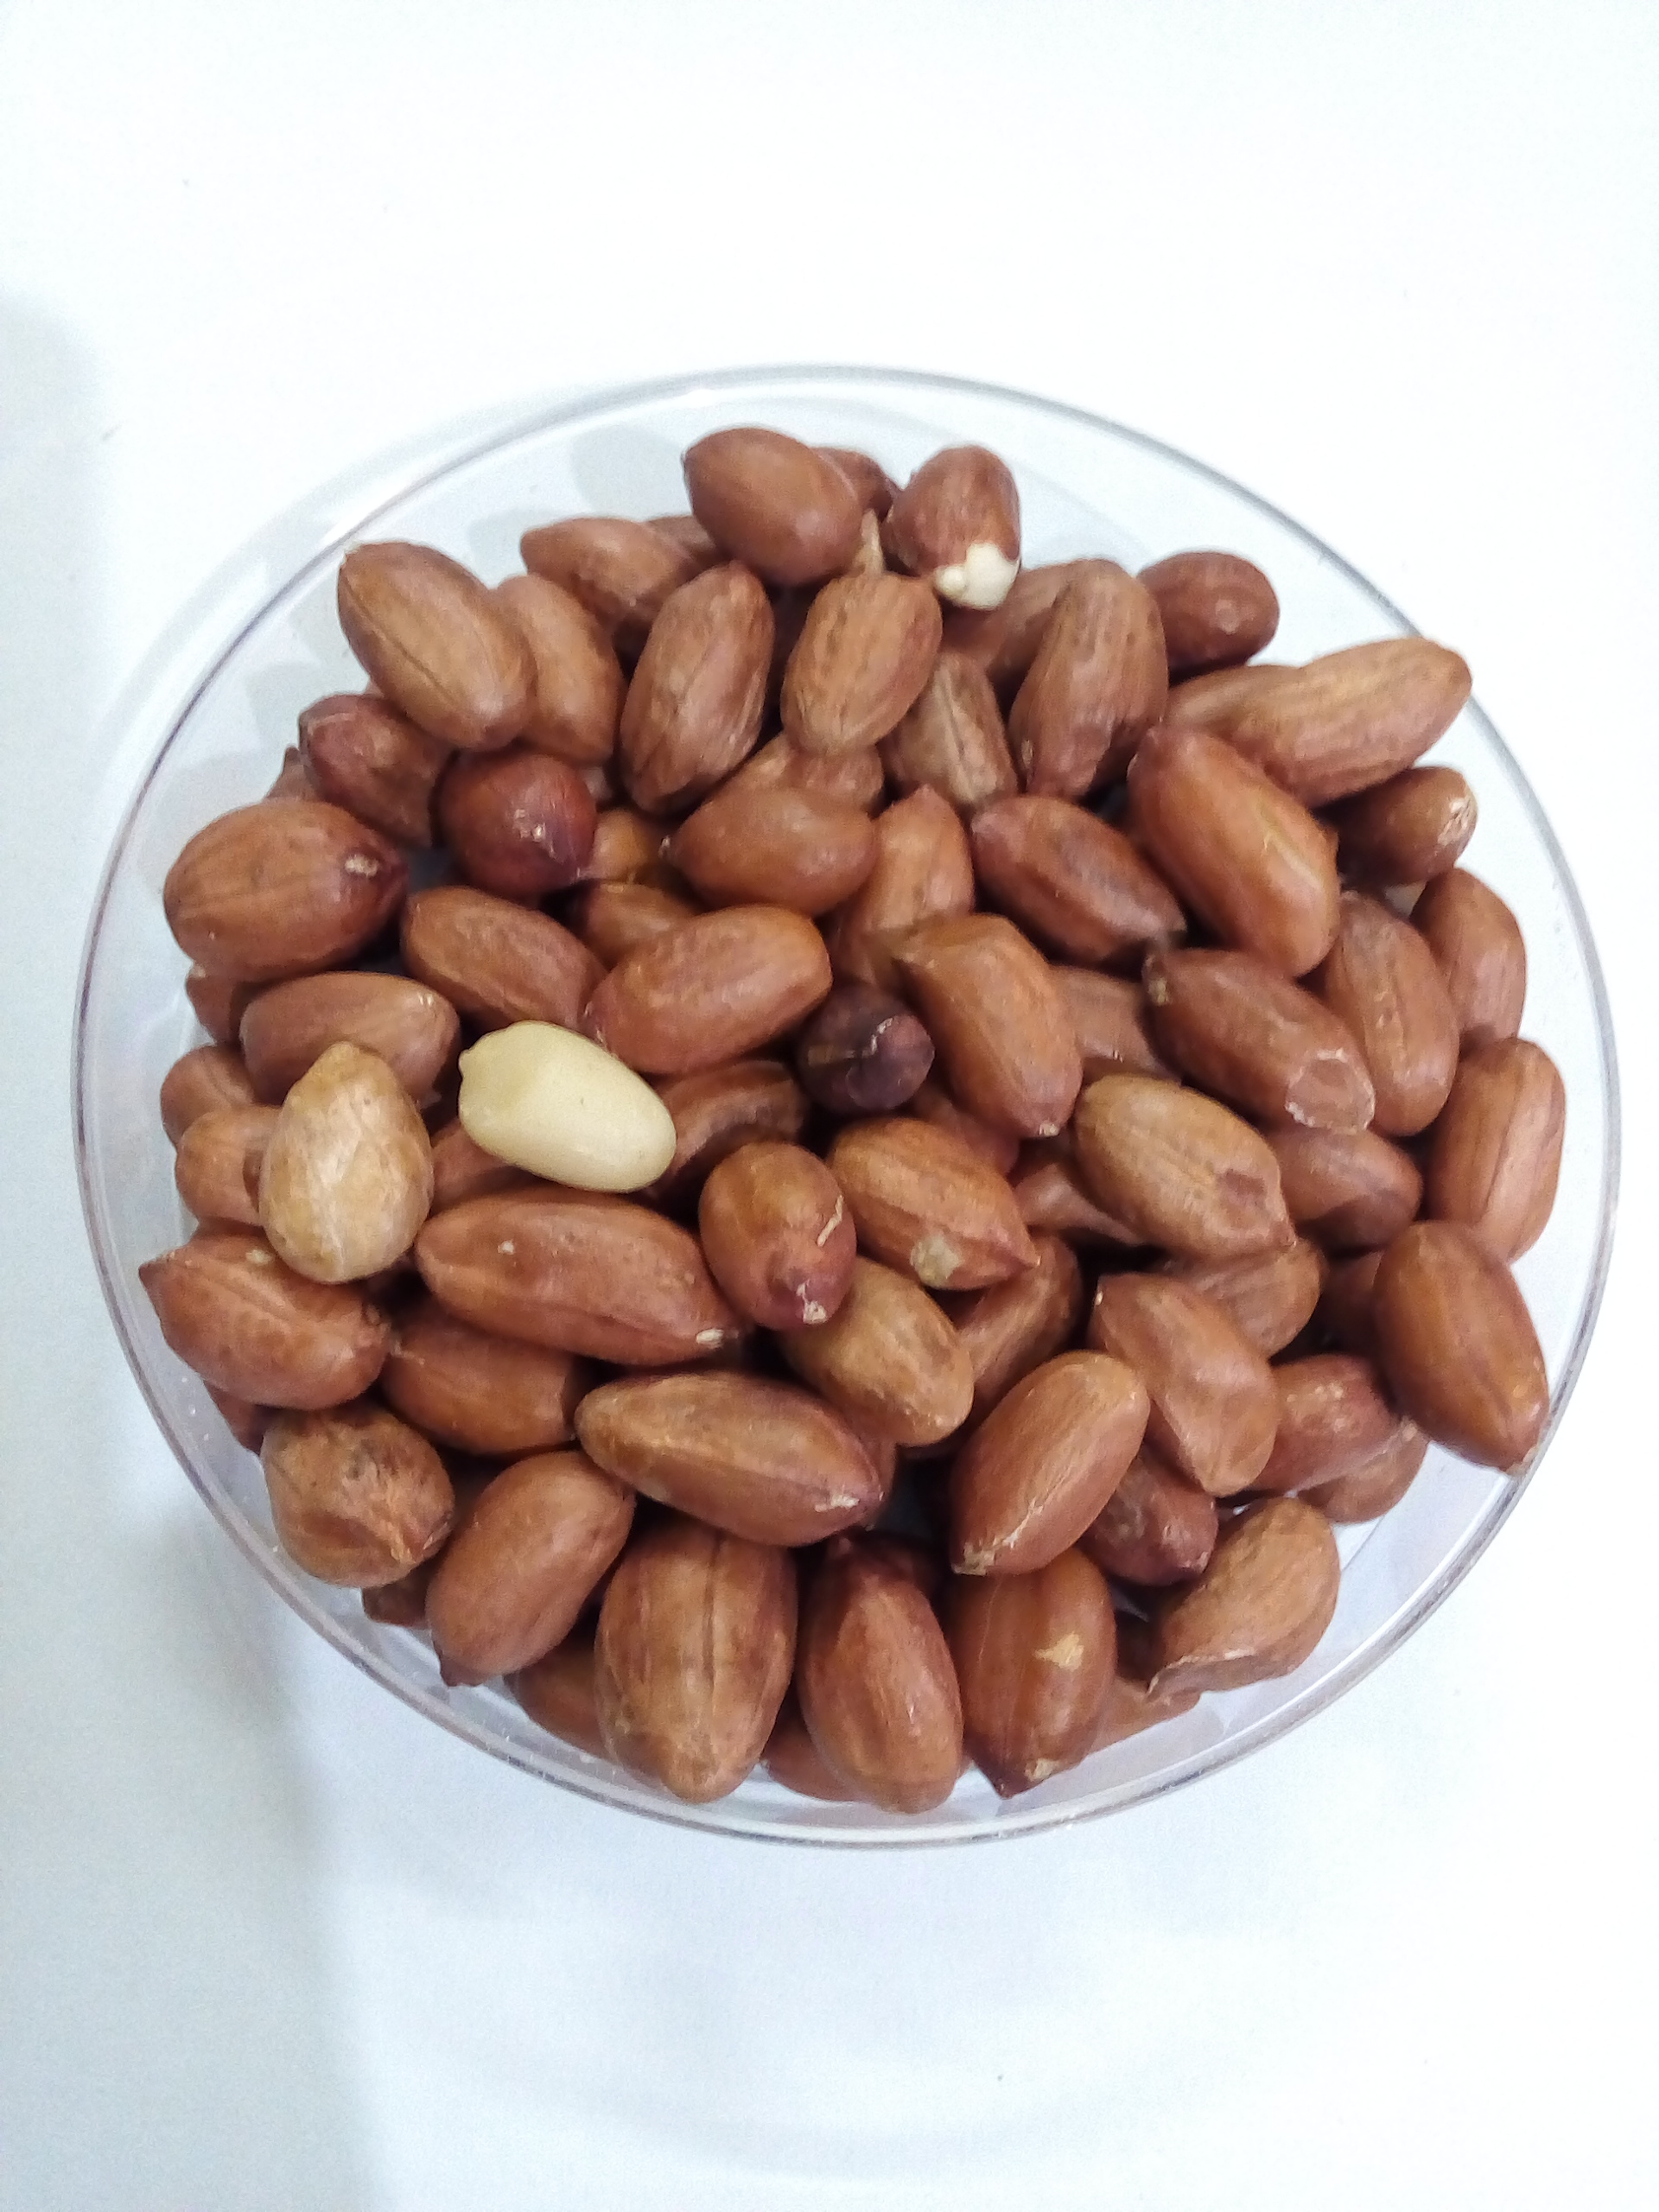
Rice seed variety: Unknown